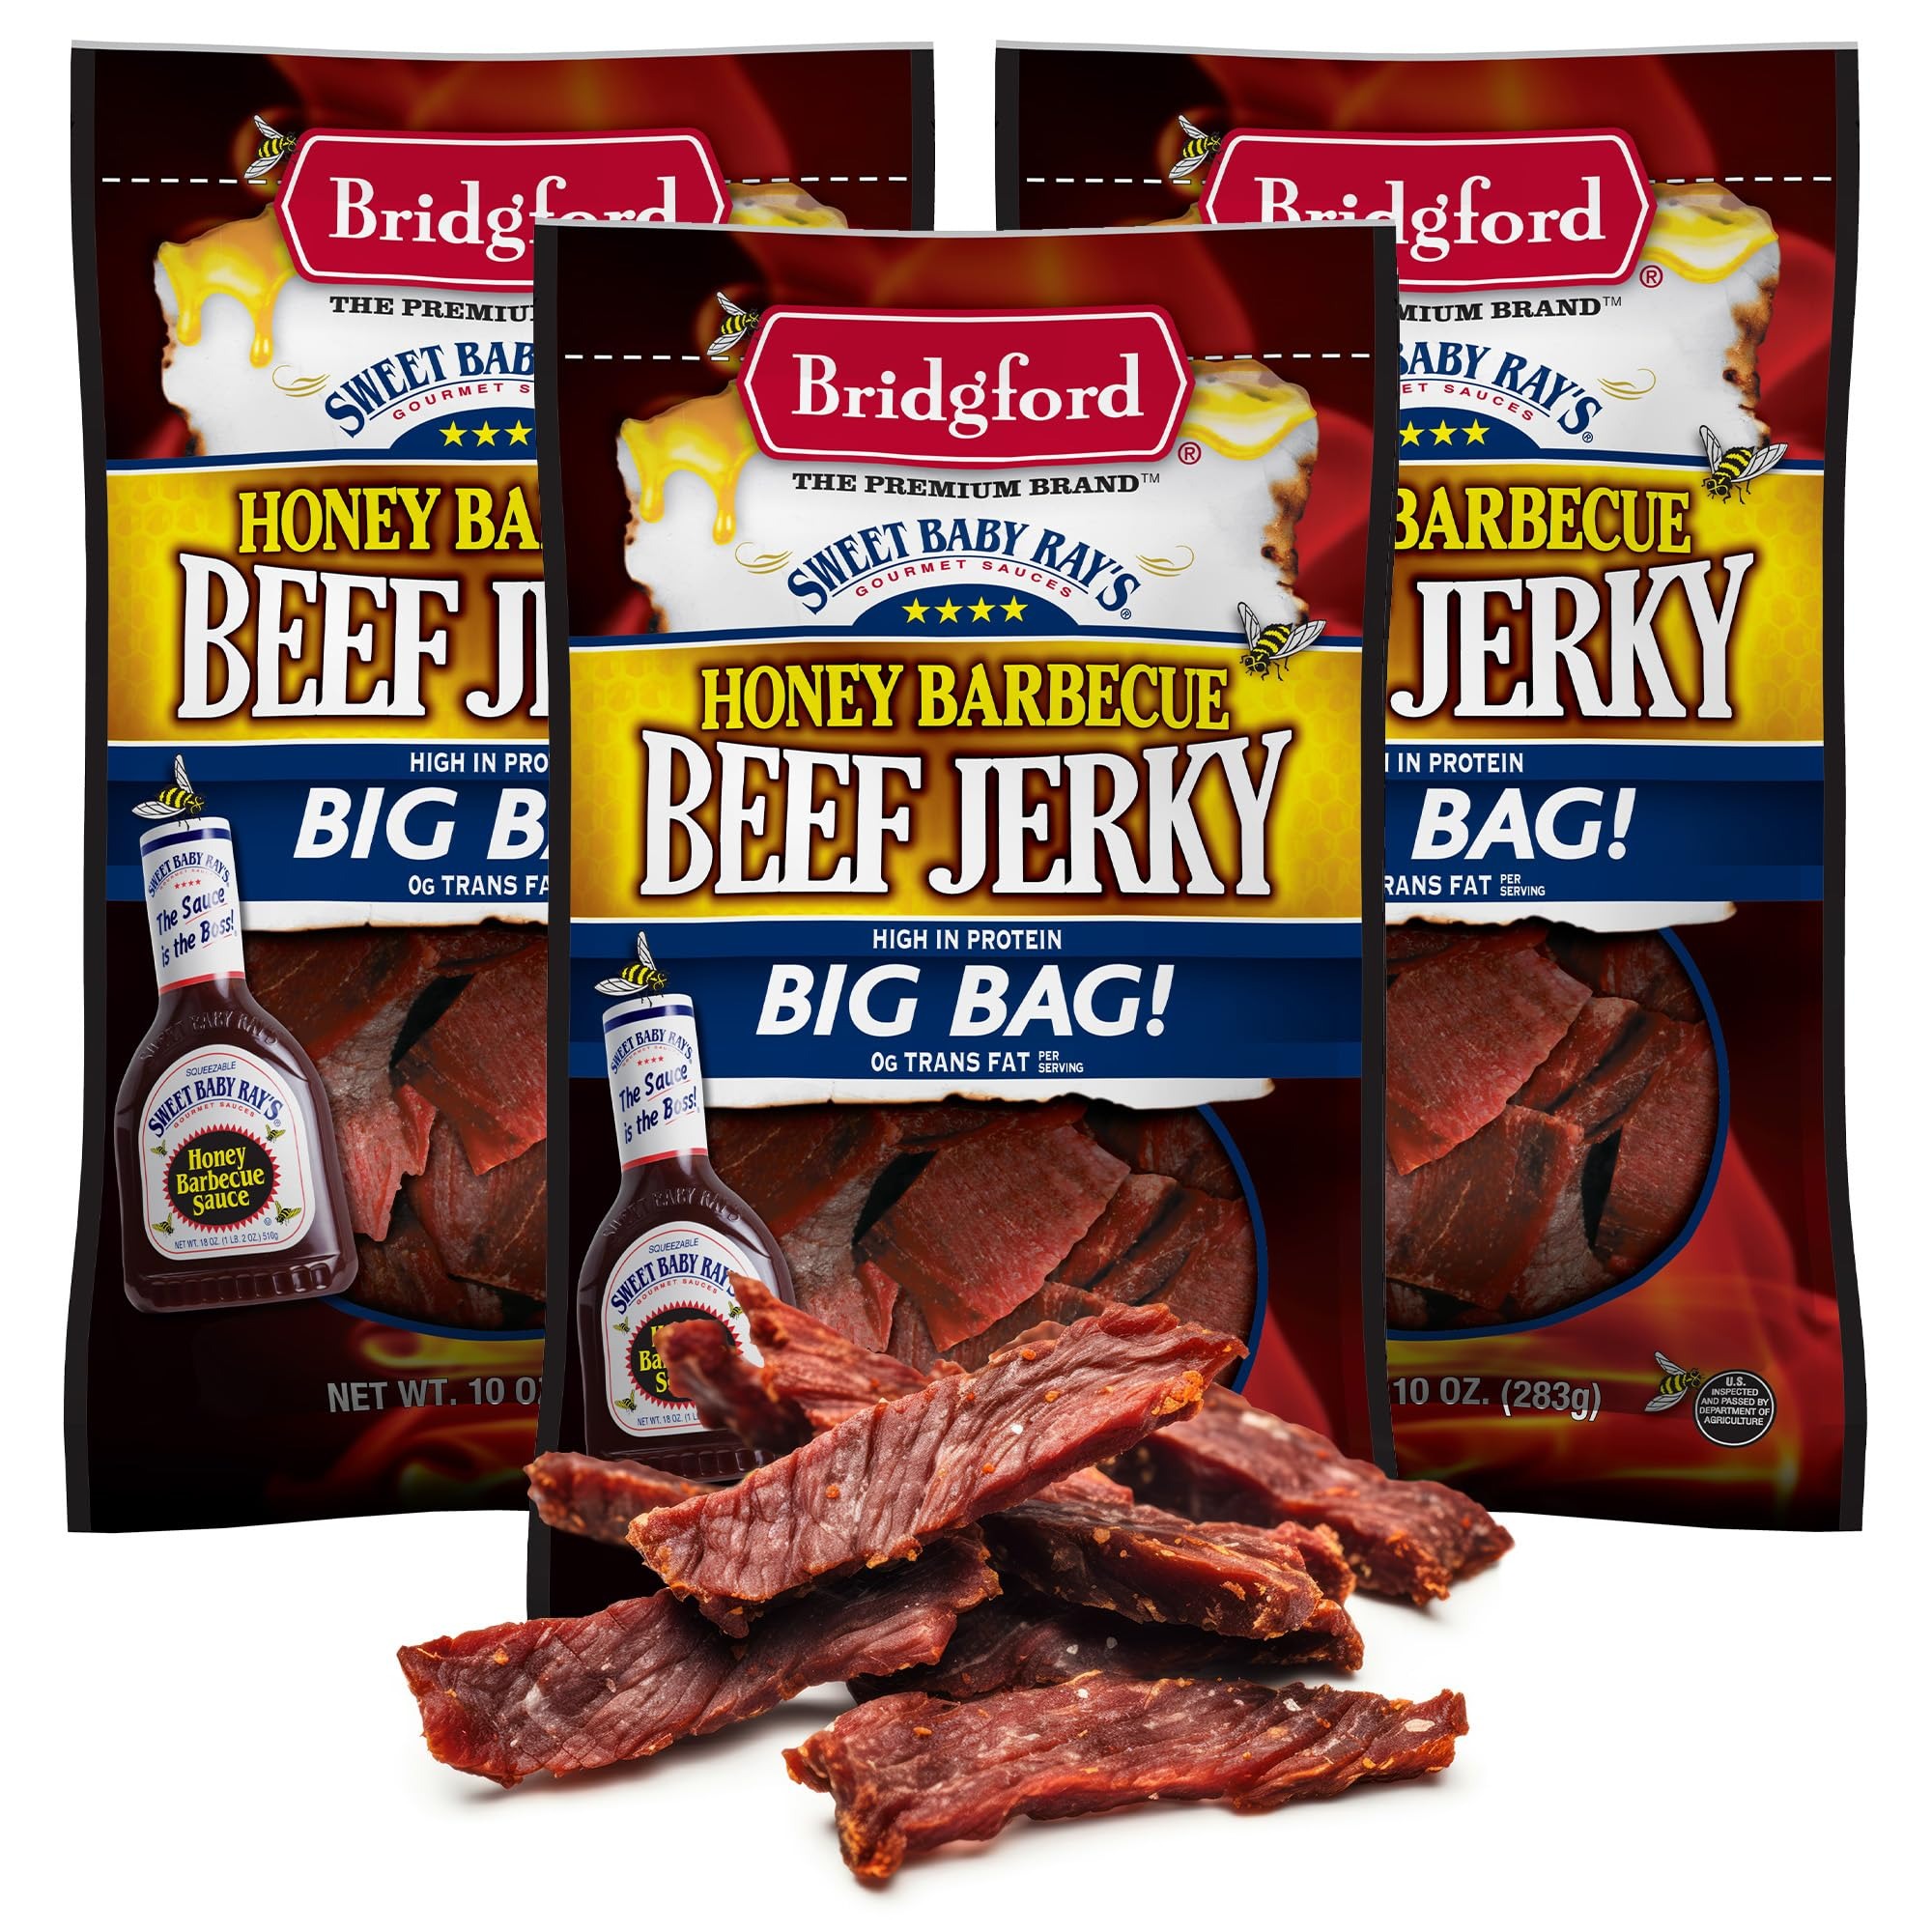
Item Name: Bridgford Sweet Baby Ray’s Beef Jerky Honey BBQ 10 oz Pack of 3 - High Protein Jerky for Midday Energy Boost or Post Workout Snack - Naturally Smoked Ready to Eat Meat Snacks for On the Go Snacking
Bullet Point 1: Delicious Flavor: Enjoy the irresistible taste of Sweet Baby Ray's signature honey barbecue sauce infused into every tender piece of beef jerky. Satisfy your cravings with our beef jerky snack packs and the authentic taste of signature barbecue sauce.
Bullet Point 2: Premium Ingredients: Made with care using premium beef and the finest ingredients, Bridgford Foods maintains a commitment to a unique rich taste in every pack of jerky. You can trust that you're getting a delectable snack made with real ingredients.
Bullet Point 3: Protein-Rich: Packed with protein, our honey barbecue beef jerky is a convenient and delicious way to fuel your day. Our healthy jerky makes an excellent choice for those seeking a ready-to-eat nutritious post-workout snack or a midday energy boost.
Bullet Point 4: Versatile: Whether you're craving a savory snack or want to add some flavor to your favorite meal, our honey barbecue beef jerky is a great choice for all occasions. Use it as a standalone snack or incorporate it into recipes for an extra punch of flavor.
Bullet Point 5: Trusted brand: Bridgford Foods has a reputation for delivering nutritious meat snacks customers love. With our honey barbecue beef jerky, you can trust you are getting a product from a brand that prioritizes taste, quality, and customer satisfaction.
Product Description: Bridgford’s Sweet Baby Ray’s Beef jerky is the perfect blend of Bridgford’s authentic, natural style beef jerky and seasonings with America’s #1 barbecue sauce, Sweet Baby Ray’s. Our tender beef jerky delivers a tantalizing blend of smoky, tangy, and sweet flavors. Whether you're on the go, hiking, camping, or simply enjoying a snack break at home, this convenient pack ensures you'll always have your favorite snack on hand.
Value: 30.0
Unit: Ounce

Price: 49.405